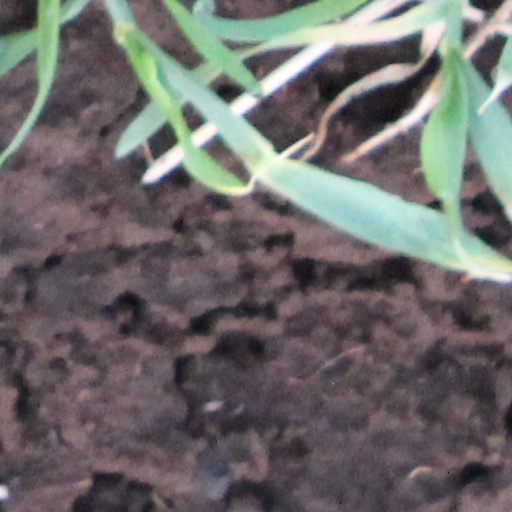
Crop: wheat